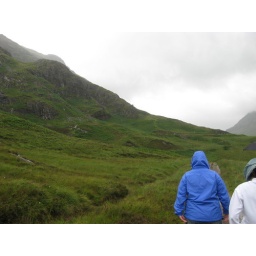
The girl in the blue coat is Fiona, our tour guide.